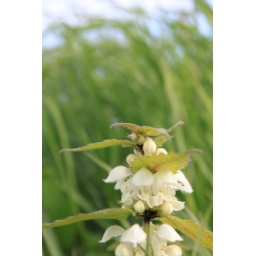
This little flower was in the long grass by the beach.